Mehmet Emin Yazgan

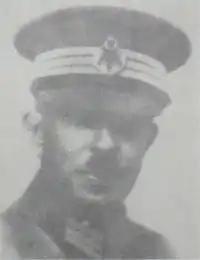

Mehmet Emin Yazgan (1876 in Constantinople (Istanbul) – February 21, 1961 in Istanbul) was an officer of the Ottoman Army and a general of the Turkish Army.